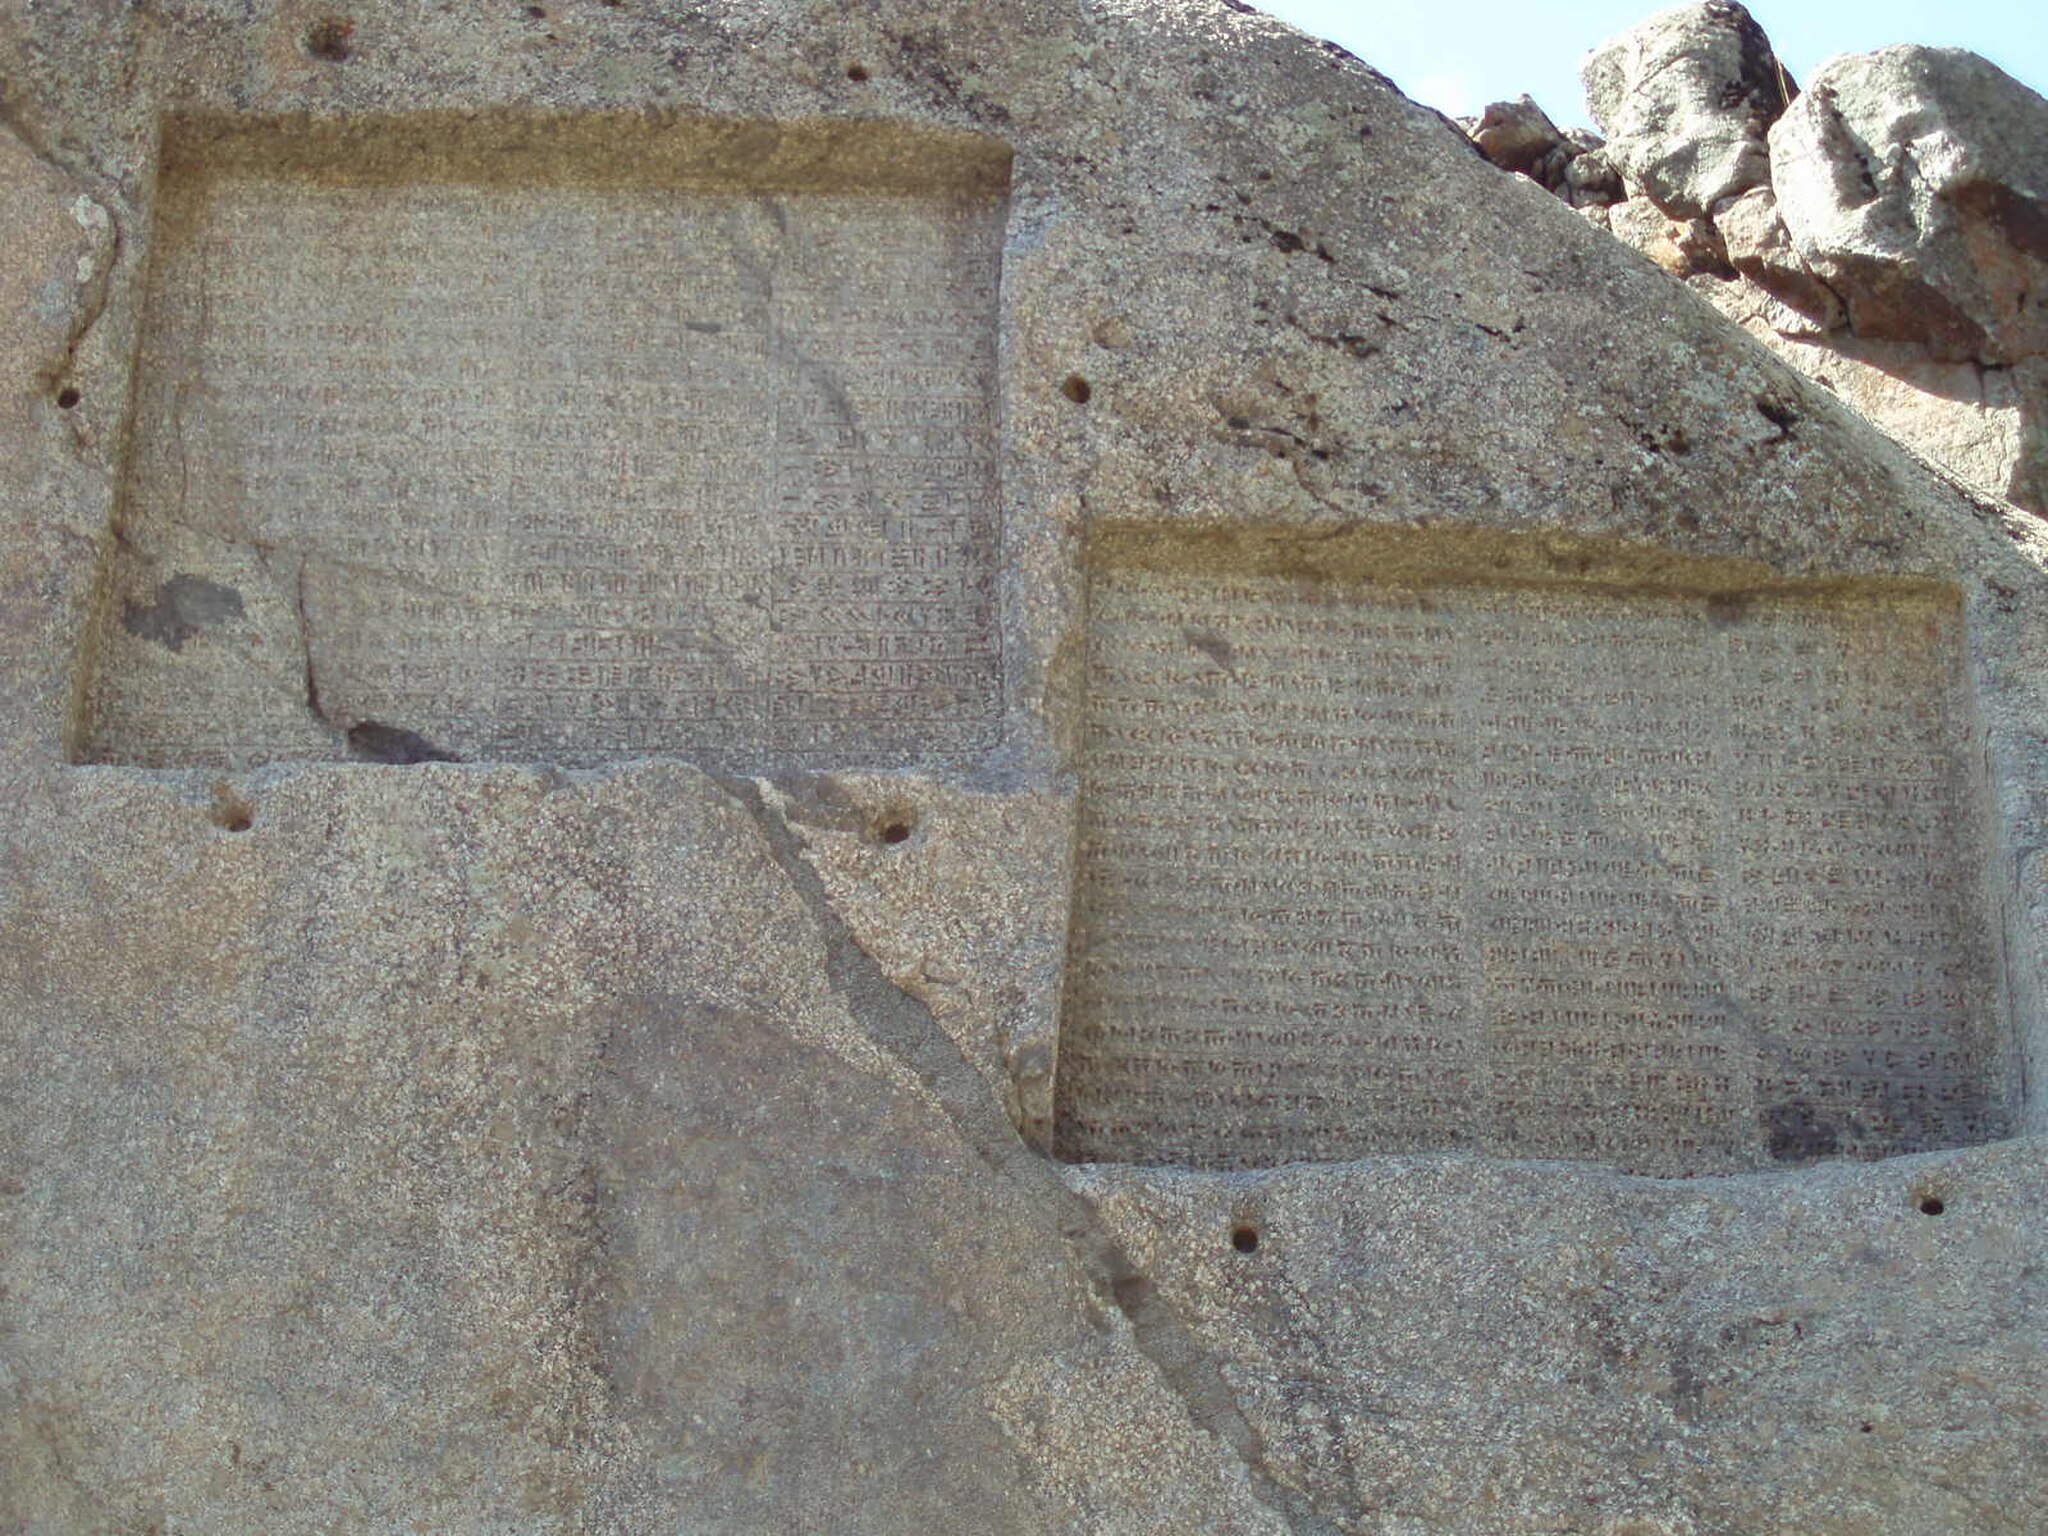
Title: Iran 2007 055 Ganjnameh (1731579979)
Description: Ganj Nameh : گنجنامه‎ literally: Treasure epistle) is an ancient inscription, 5 km southwest of Hamedan, on the side of Alvand Mountain in Iran. The inscription, which has been carved in granite, is composed of two sections. One (on the left) ordered by Darius the Great (521-485 BC) and the other (on the right) ordered by Xerxes the Great (485-65 BC). Both sections, which have been carved in three ancient languages of Old Persian, Neo-Babylonian and Neo-Elamite, start with praise of God (Ahura Mazda) and describe the lineage and deeds of the mentioned kings. The translation of the text on the right plate, attributed to Xerxes, is: "The Great God [is] Ahuramazda, greatest of all the gods, who created the earth and the sky and the people; who made Xerxes king, and outstanding king as outstanding ruler among innumerable rulers; I [am] the great king Xerxes, king of kings, king of lands with numerous inhabitants, king of this vast kingdom with far-away territories, son of the Achaemenid monarch Darius."
Date: 2007-10-08 12:22
Categories: Taken with Olympus uD600 / S-600, Ganj Nameh inscriptions, Flickr images reviewed by FlickreviewR, Photographs by David Holt, Files with coordinates missing SDC location of creation, Iran photographs taken on 2007-10-08, Flickr images missing SDC published in